Deuterium

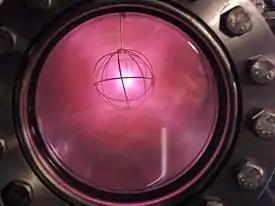
Ionized deuterium in a fusor reactor giving off its characteristic pinkish-red glow

Deuterium is often represented by the chemical symbol D. Since it is an isotope of hydrogen with mass number 2, it is also represented by H. IUPAC allows both D and H, though H is preferred. A distinct chemical symbol is used for convenience because of the isotope's common use in various scientific processes. Also, its large mass difference with protium (H) confers non-negligible chemical differences with H compounds. Deuterium has a mass of , about twice the mean hydrogen atomic weight of , or twice protium's mass of . The isotope weight ratios within other elements are largely insignificant in this regard.